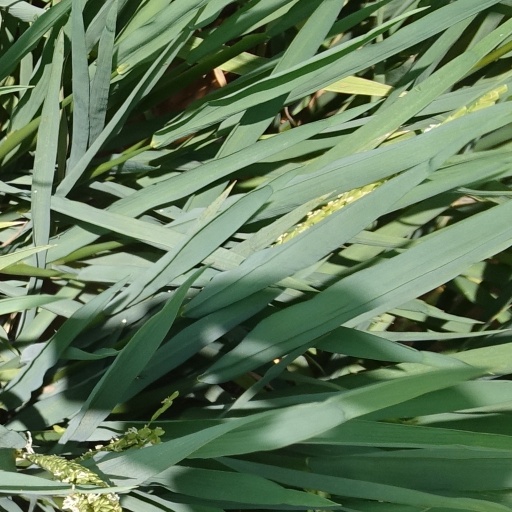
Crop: rice